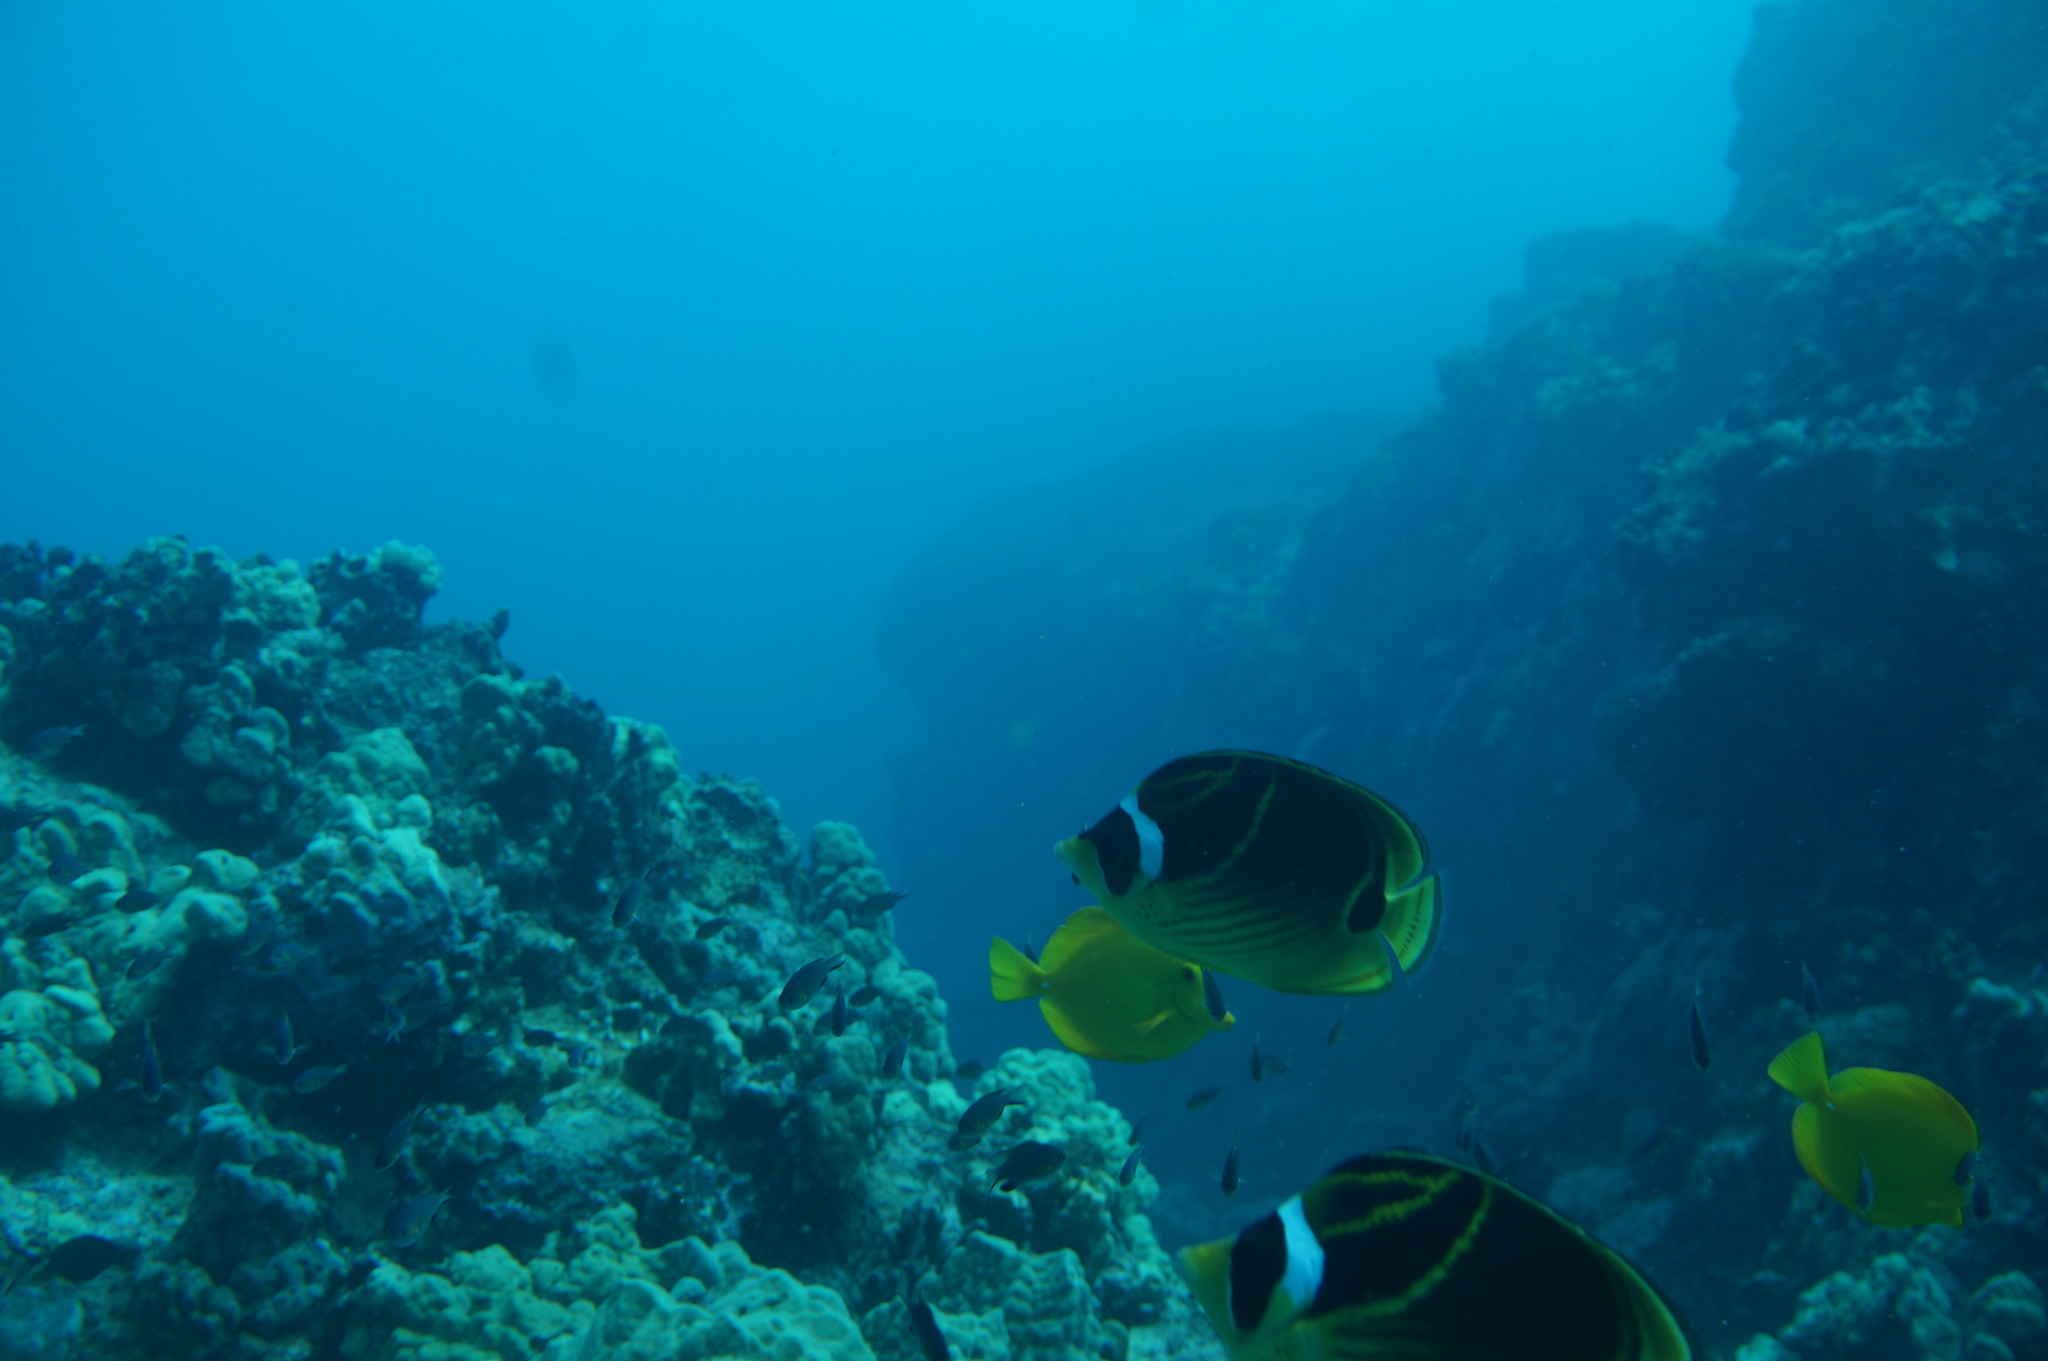
Chaetodon lunula (Raccoon Butterflyfish)